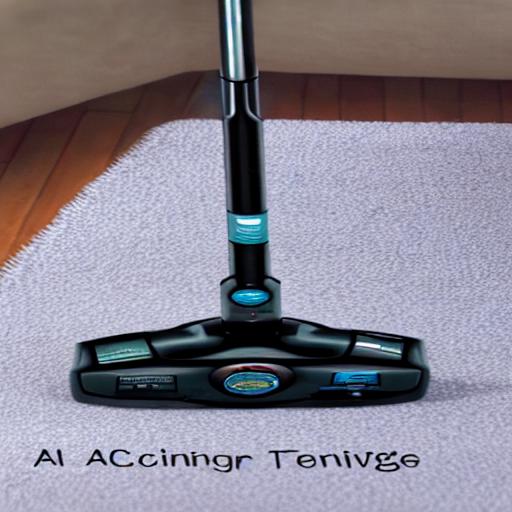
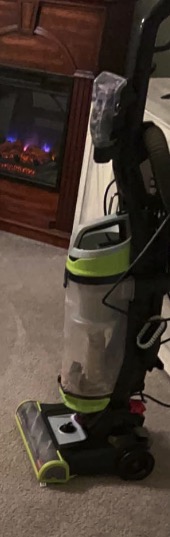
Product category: items_vacuum
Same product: no